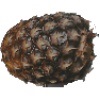
Label: Pineapple 1